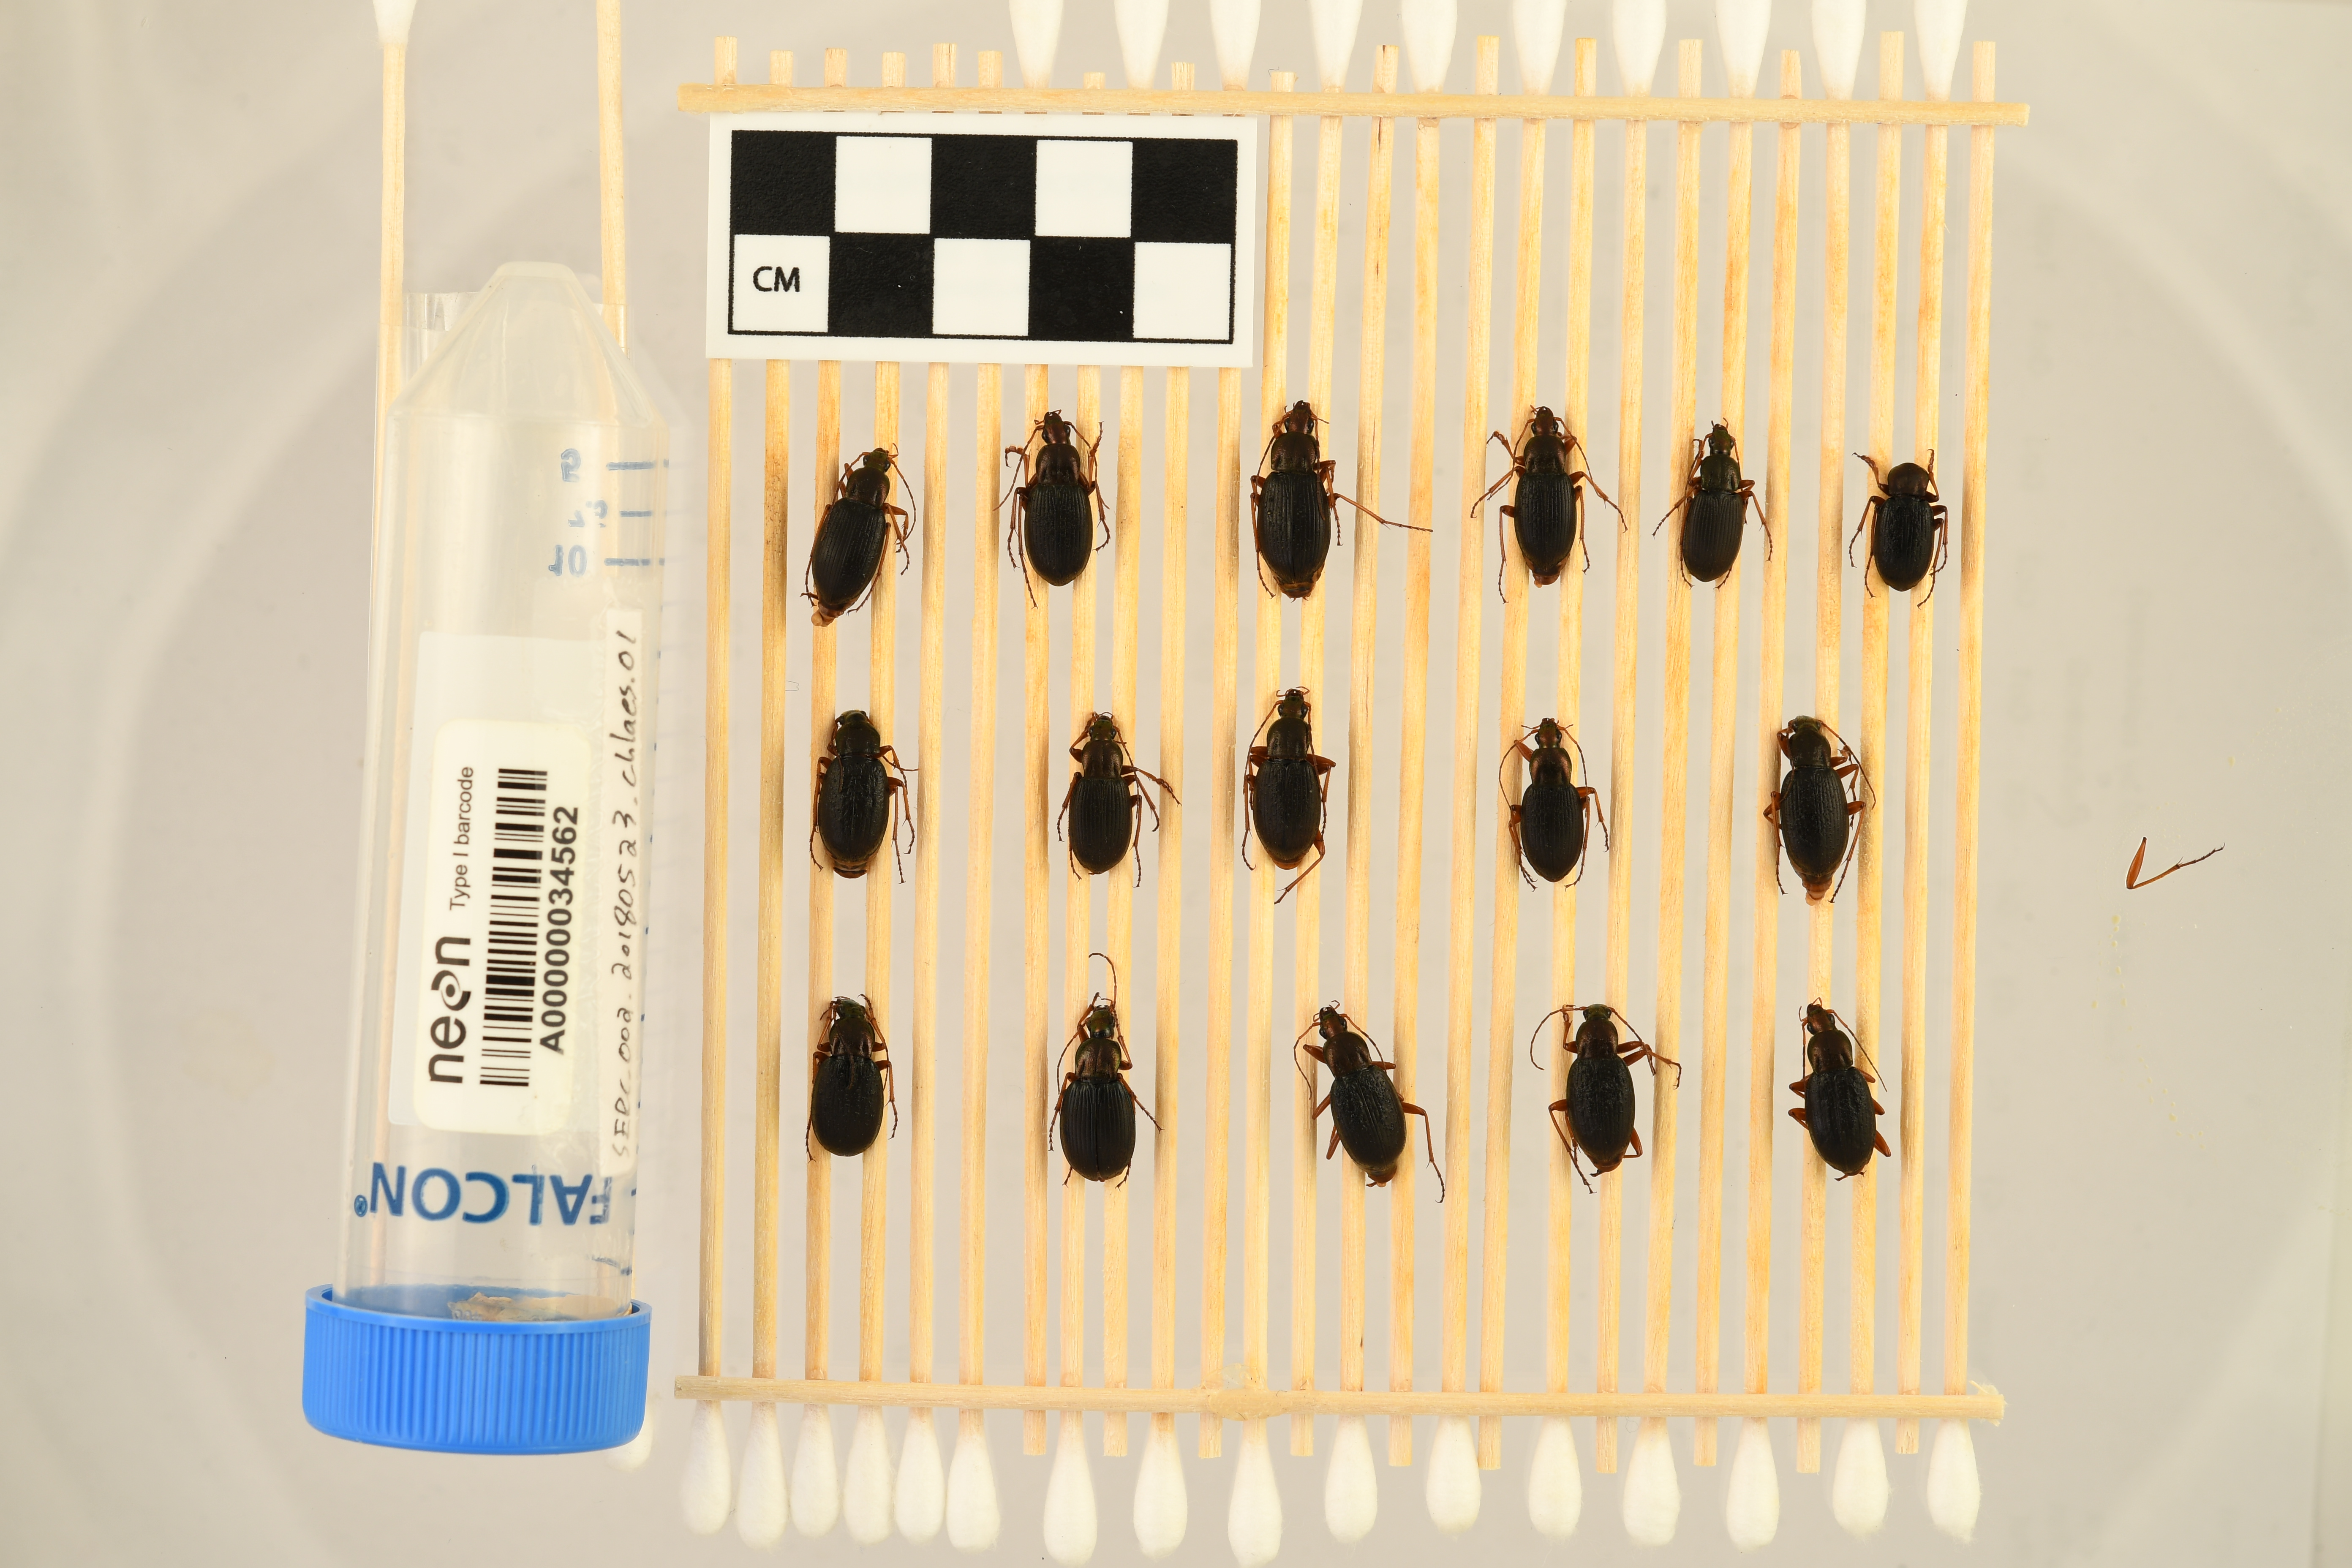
Chlaenius aestivus — Smithsonian Environmental Research Center NEON, plot SERC_002. Beetle 1, ElytraLength: 1.086 cm (lying flat: Yes)

Chlaenius aestivus — Smithsonian Environmental Research Center NEON, plot SERC_002. Beetle 1, ElytraWidth: 0.5319 cm (lying flat: Yes)

Chlaenius aestivus — Smithsonian Environmental Research Center NEON, plot SERC_002. Beetle 2, ElytraLength: 1.023 cm (lying flat: Yes)

Chlaenius aestivus — Smithsonian Environmental Research Center NEON, plot SERC_002. Beetle 2, ElytraWidth: 0.5764 cm (lying flat: Yes)

Chlaenius aestivus — Smithsonian Environmental Research Center NEON, plot SERC_002. Beetle 3, ElytraLength: 1.129 cm (lying flat: Yes)

Chlaenius aestivus — Smithsonian Environmental Research Center NEON, plot SERC_002. Beetle 3, ElytraWidth: 0.5647 cm (lying flat: Yes)

Chlaenius aestivus — Smithsonian Environmental Research Center NEON, plot SERC_002. Beetle 4, ElytraLength: 0.988 cm (lying flat: Yes)

Chlaenius aestivus — Smithsonian Environmental Research Center NEON, plot SERC_002. Beetle 4, ElytraWidth: 0.5175 cm (lying flat: Yes)

Chlaenius aestivus — Smithsonian Environmental Research Center NEON, plot SERC_002. Beetle 5, ElytraLength: 0.888 cm (lying flat: No)

Chlaenius aestivus — Smithsonian Environmental Research Center NEON, plot SERC_002. Beetle 5, ElytraWidth: 0.4728 cm (lying flat: No)

Chlaenius aestivus — Smithsonian Environmental Research Center NEON, plot SERC_002. Beetle 6, ElytraLength: 0.9318 cm (lying flat: Yes)

Chlaenius aestivus — Smithsonian Environmental Research Center NEON, plot SERC_002. Beetle 6, ElytraWidth: 0.4728 cm (lying flat: Yes)

Chlaenius aestivus — Smithsonian Environmental Research Center NEON, plot SERC_002. Beetle 7, ElytraLength: 1.062 cm (lying flat: Yes)

Chlaenius aestivus — Smithsonian Environmental Research Center NEON, plot SERC_002. Beetle 7, ElytraWidth: 0.5431 cm (lying flat: Yes)

Chlaenius aestivus — Smithsonian Environmental Research Center NEON, plot SERC_002. Beetle 8, ElytraLength: 0.9295 cm (lying flat: Yes)

Chlaenius aestivus — Smithsonian Environmental Research Center NEON, plot SERC_002. Beetle 8, ElytraWidth: 0.5059 cm (lying flat: Yes)

Chlaenius aestivus — Smithsonian Environmental Research Center NEON, plot SERC_002. Beetle 9, ElytraLength: 0.988 cm (lying flat: Yes)

Chlaenius aestivus — Smithsonian Environmental Research Center NEON, plot SERC_002. Beetle 9, ElytraWidth: 0.5294 cm (lying flat: Yes)

Chlaenius aestivus — Smithsonian Environmental Research Center NEON, plot SERC_002. Beetle 10, ElytraLength: 0.9292 cm (lying flat: Yes)

Chlaenius aestivus — Smithsonian Environmental Research Center NEON, plot SERC_002. Beetle 10, ElytraWidth: 0.5528 cm (lying flat: Yes)

Chlaenius aestivus — Smithsonian Environmental Research Center NEON, plot SERC_002. Beetle 11, ElytraLength: 1.086 cm (lying flat: No)

Chlaenius aestivus — Smithsonian Environmental Research Center NEON, plot SERC_002. Beetle 11, ElytraWidth: 0.5533 cm (lying flat: No)

Chlaenius aestivus — Smithsonian Environmental Research Center NEON, plot SERC_002. Beetle 12, ElytraLength: 0.9787 cm (lying flat: Yes)

Chlaenius aestivus — Smithsonian Environmental Research Center NEON, plot SERC_002. Beetle 12, ElytraWidth: 0.5782 cm (lying flat: Yes)

Chlaenius aestivus — Smithsonian Environmental Research Center NEON, plot SERC_002. Beetle 13, ElytraLength: 0.9998 cm (lying flat: Yes)

Chlaenius aestivus — Smithsonian Environmental Research Center NEON, plot SERC_002. Beetle 13, ElytraWidth: 0.5882 cm (lying flat: Yes)

Chlaenius aestivus — Smithsonian Environmental Research Center NEON, plot SERC_002. Beetle 14, ElytraLength: 1.012 cm (lying flat: No)

Chlaenius aestivus — Smithsonian Environmental Research Center NEON, plot SERC_002. Beetle 14, ElytraWidth: 0.5962 cm (lying flat: No)

Chlaenius aestivus — Smithsonian Environmental Research Center NEON, plot SERC_002. Beetle 15, ElytraLength: 1.061 cm (lying flat: Yes)

Chlaenius aestivus — Smithsonian Environmental Research Center NEON, plot SERC_002. Beetle 15, ElytraWidth: 0.5304 cm (lying flat: Yes)

Chlaenius aestivus — Smithsonian Environmental Research Center NEON, plot SERC_002. Beetle 16, ElytraLength: 1.027 cm (lying flat: Yes)

Chlaenius aestivus — Smithsonian Environmental Research Center NEON, plot SERC_002. Beetle 16, ElytraWidth: 0.5491 cm (lying flat: Yes)

Chlaenius aestivus — Smithsonian Environmental Research Center NEON, plot SERC_002. Beetle 1, ElytraLength: 1.055 cm (lying flat: Yes)

Chlaenius aestivus — Smithsonian Environmental Research Center NEON, plot SERC_002. Beetle 1, ElytraWidth: 0.4967 cm (lying flat: Yes)

Chlaenius aestivus — Smithsonian Environmental Research Center NEON, plot SERC_002. Beetle 2, ElytraLength: 0.9767 cm (lying flat: Yes)

Chlaenius aestivus — Smithsonian Environmental Research Center NEON, plot SERC_002. Beetle 2, ElytraWidth: 0.5116 cm (lying flat: Yes)

Chlaenius aestivus — Smithsonian Environmental Research Center NEON, plot SERC_002. Beetle 3, ElytraLength: 1.082 cm (lying flat: Yes)

Chlaenius aestivus — Smithsonian Environmental Research Center NEON, plot SERC_002. Beetle 3, ElytraWidth: 0.4767 cm (lying flat: Yes)

Chlaenius aestivus — Smithsonian Environmental Research Center NEON, plot SERC_002. Beetle 4, ElytraLength: 0.9535 cm (lying flat: Yes)

Chlaenius aestivus — Smithsonian Environmental Research Center NEON, plot SERC_002. Beetle 4, ElytraWidth: 0.4769 cm (lying flat: Yes)

Chlaenius aestivus — Smithsonian Environmental Research Center NEON, plot SERC_002. Beetle 5, ElytraLength: 0.8414 cm (lying flat: Yes)

Chlaenius aestivus — Smithsonian Environmental Research Center NEON, plot SERC_002. Beetle 5, ElytraWidth: 0.4341 cm (lying flat: Yes)

Chlaenius aestivus — Smithsonian Environmental Research Center NEON, plot SERC_002. Beetle 6, ElytraLength: 0.8885 cm (lying flat: Yes)

Chlaenius aestivus — Smithsonian Environmental Research Center NEON, plot SERC_002. Beetle 6, ElytraWidth: 0.4316 cm (lying flat: Yes)

Chlaenius aestivus — Smithsonian Environmental Research Center NEON, plot SERC_002. Beetle 7, ElytraLength: 1.003 cm (lying flat: Yes)

Chlaenius aestivus — Smithsonian Environmental Research Center NEON, plot SERC_002. Beetle 7, ElytraWidth: 0.4664 cm (lying flat: Yes)

Chlaenius aestivus — Smithsonian Environmental Research Center NEON, plot SERC_002. Beetle 8, ElytraLength: 0.9308 cm (lying flat: Yes)

Chlaenius aestivus — Smithsonian Environmental Research Center NEON, plot SERC_002. Beetle 8, ElytraWidth: 0.4767 cm (lying flat: Yes)

Chlaenius aestivus — Smithsonian Environmental Research Center NEON, plot SERC_002. Beetle 9, ElytraLength: 0.9421 cm (lying flat: Yes)

Chlaenius aestivus — Smithsonian Environmental Research Center NEON, plot SERC_002. Beetle 9, ElytraWidth: 0.4885 cm (lying flat: Yes)

Chlaenius aestivus — Smithsonian Environmental Research Center NEON, plot SERC_002. Beetle 10, ElytraLength: 0.8837 cm (lying flat: Yes)

Chlaenius aestivus — Smithsonian Environmental Research Center NEON, plot SERC_002. Beetle 10, ElytraWidth: 0.4883 cm (lying flat: Yes)

Chlaenius aestivus — Smithsonian Environmental Research Center NEON, plot SERC_002. Beetle 11, ElytraLength: 1.036 cm (lying flat: Yes)

Chlaenius aestivus — Smithsonian Environmental Research Center NEON, plot SERC_002. Beetle 11, ElytraWidth: 0.5012 cm (lying flat: Yes)

Chlaenius aestivus — Smithsonian Environmental Research Center NEON, plot SERC_002. Beetle 12, ElytraLength: 0.9552 cm (lying flat: Yes)

Chlaenius aestivus — Smithsonian Environmental Research Center NEON, plot SERC_002. Beetle 12, ElytraWidth: 0.5012 cm (lying flat: Yes)

Chlaenius aestivus — Smithsonian Environmental Research Center NEON, plot SERC_002. Beetle 13, ElytraLength: 0.9418 cm (lying flat: Yes)

Chlaenius aestivus — Smithsonian Environmental Research Center NEON, plot SERC_002. Beetle 13, ElytraWidth: 0.5233 cm (lying flat: Yes)

Chlaenius aestivus — Smithsonian Environmental Research Center NEON, plot SERC_002. Beetle 14, ElytraLength: 0.96 cm (lying flat: Yes)

Chlaenius aestivus — Smithsonian Environmental Research Center NEON, plot SERC_002. Beetle 14, ElytraWidth: 0.5148 cm (lying flat: Yes)

Chlaenius aestivus — Smithsonian Environmental Research Center NEON, plot SERC_002. Beetle 15, ElytraLength: 0.9908 cm (lying flat: Yes)

Chlaenius aestivus — Smithsonian Environmental Research Center NEON, plot SERC_002. Beetle 15, ElytraWidth: 0.5012 cm (lying flat: Yes)

Chlaenius aestivus — Smithsonian Environmental Research Center NEON, plot SERC_002. Beetle 16, ElytraLength: 0.9653 cm (lying flat: Yes)

Chlaenius aestivus — Smithsonian Environmental Research Center NEON, plot SERC_002. Beetle 16, ElytraWidth: 0.518 cm (lying flat: Yes)